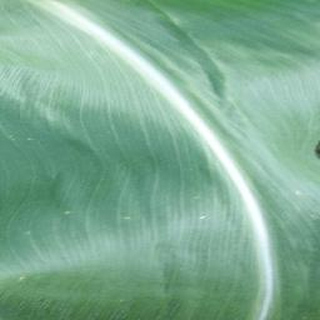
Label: healthy_corn